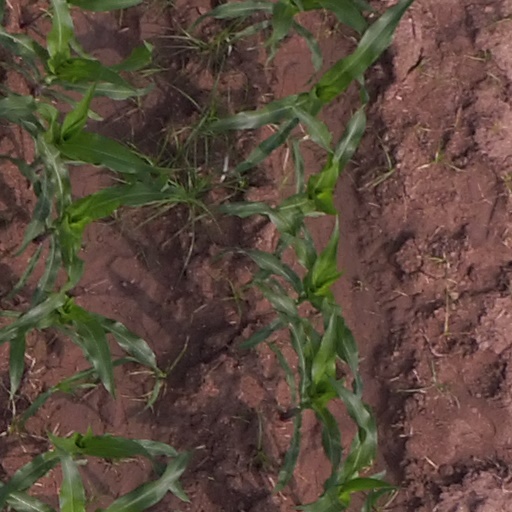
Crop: maize; corn